Francesco Salvi

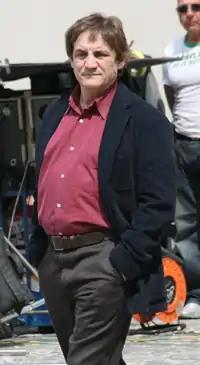

Born in the northern town of Luino, near the Italian border with Switzerland, Salvi started his career in the mid-1980s. His performances over the years have included but are not limited to: cabaret, cinema, animated cinema, music, writing, theatre and television, with varying degrees of success.